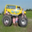
Label: truck